Charlie Barnes (baseball)

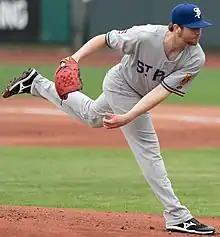
Barnes with the St. Paul Saints in 2021

Charles Segars Barnes (born October 1, 1995) is an American professional baseball pitcher who is a free agent. He was drafted by the Minnesota Twins in the 4th round of the 2017 Major League Baseball draft he also played in the KBO League for the Lotte Giants. Listed at and , he throws and bats left-handed.